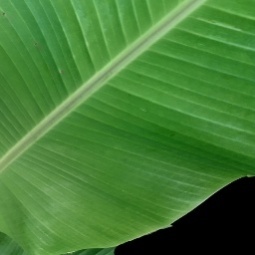
Label: Healthy